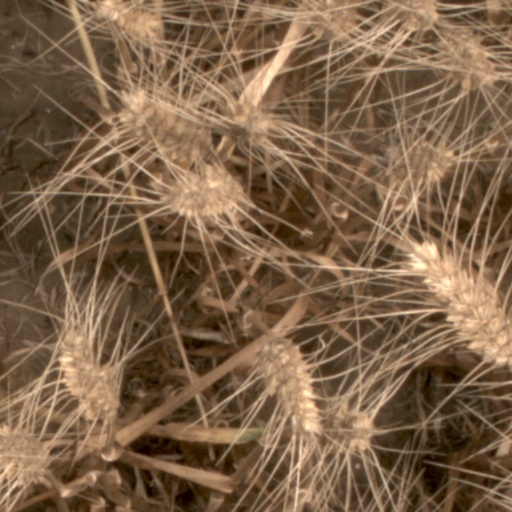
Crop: wheat